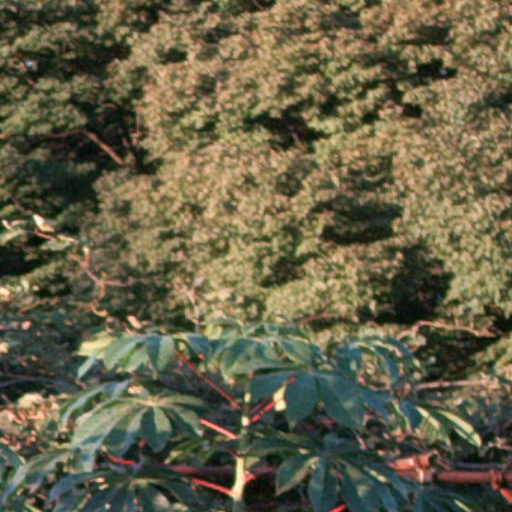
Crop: cassava